Zapping (film)

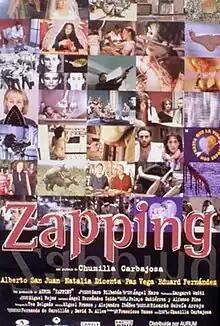
Film poster

Zapping is a 1999 Spanish satirical thriller film written and directed by which stars Alberto San Juan, Natalia Dicenta, Paz Vega, and Eduard Fernández.